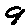
Label: 9